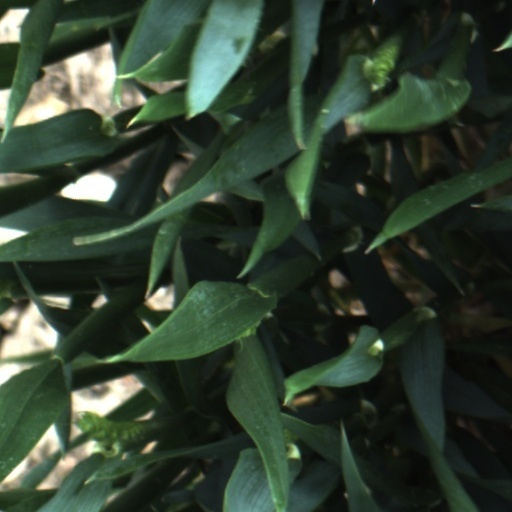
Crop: wheat